Some Girl(s) (film)

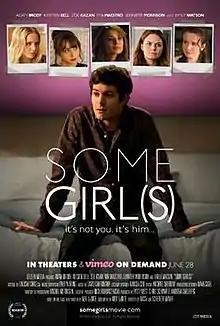
Theatrical release poster

Some Girl(s) is a 2013 American comedy film directed by Daisy von Scherler Mayer and written by Neil LaBute. It is based on the play of the same name, also written by LaBute. The film stars Adam Brody, Kristen Bell, Zoe Kazan, Mía Maestro, Jennifer Morrison and Emily Watson. The film was released on June 26, 2013, by Leeden Media.